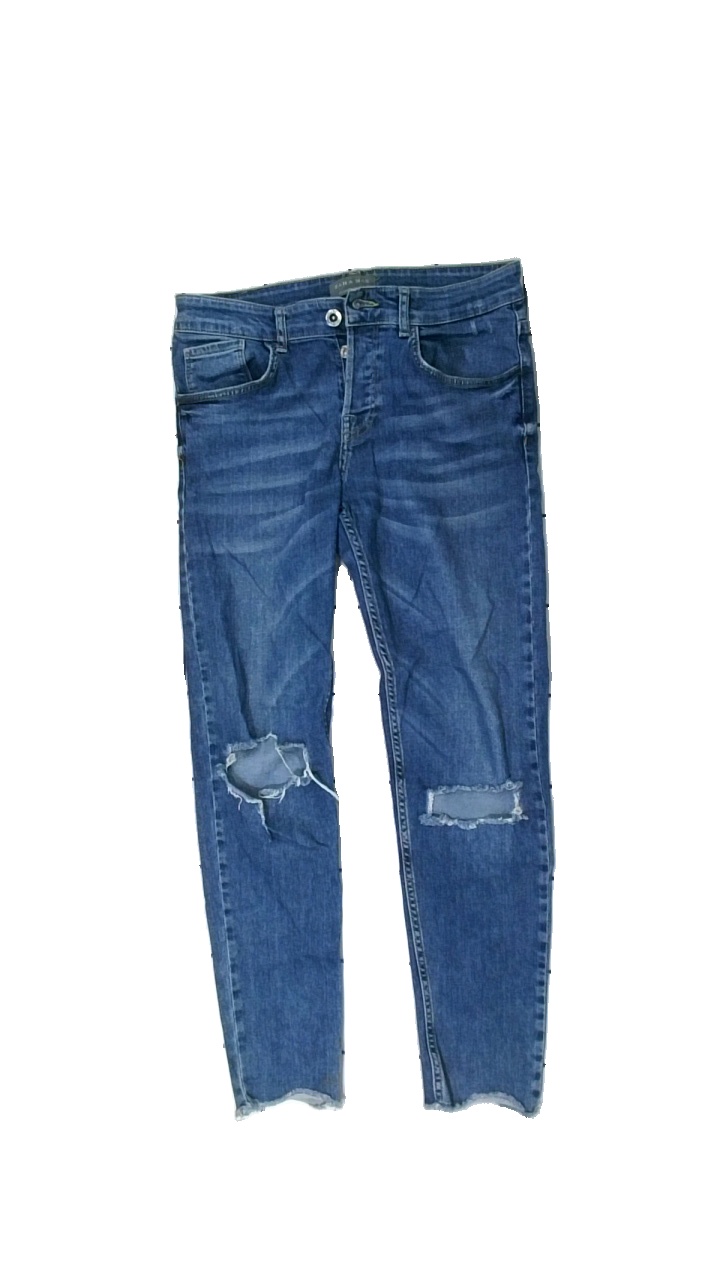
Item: Jeans (Men)
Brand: Zara Man
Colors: Blue
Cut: Regular
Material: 100% cotton
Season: All
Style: Denim
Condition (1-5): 2
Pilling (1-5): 4
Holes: Major
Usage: Export
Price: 50-100